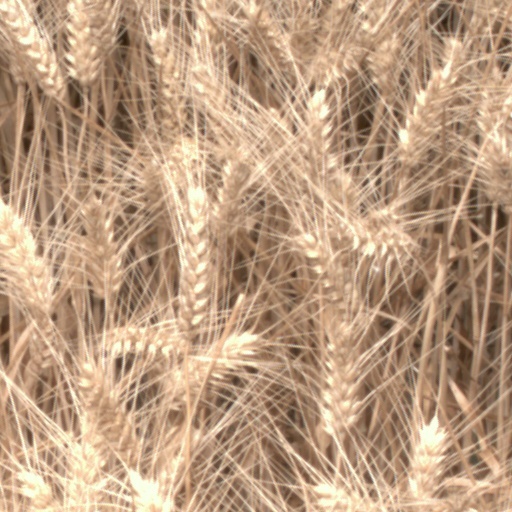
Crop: wheat